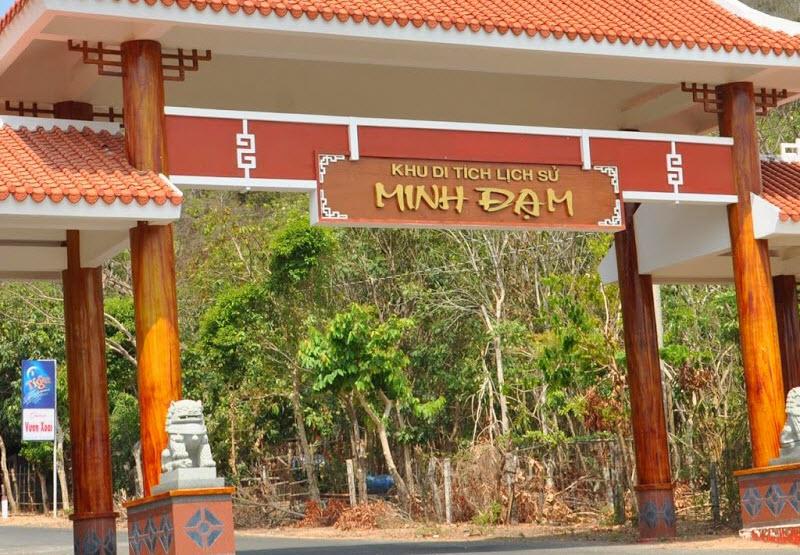
có nhiều cây xanh xuất hiện ở xa xa phía sau của cổng chào